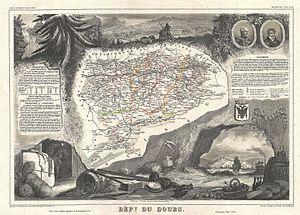
Cet article présente l'histoire, les caractéristiques et les événements significatifs ayant marqué le réseau routier du département du Doubs en France.